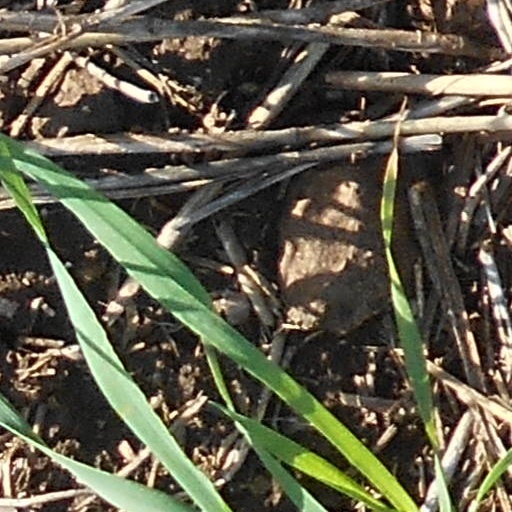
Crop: wheat